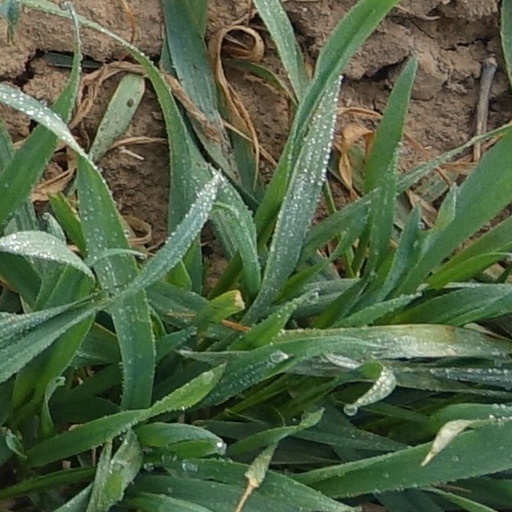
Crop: wheat